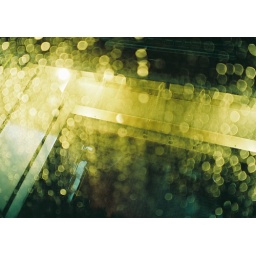
by automatic car wash machine